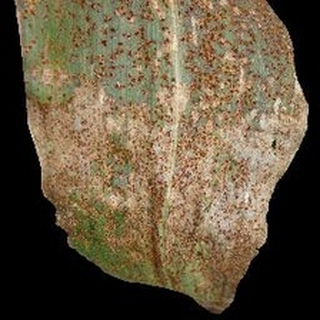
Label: corn_common_rust